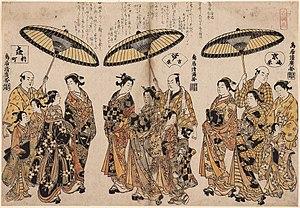
Shinmachi est un ancien quartier de plaisir ou district de courtisanes 遊廓、遊郭 à Osaka, dans l'arrondissement de Nishi-ku, construit entre 1615 et 1623 et exploité jusqu'à sa destruction pendant la Seconde Guerre mondiale. Situé à environ deux kilomètres au sud de Nakano-shima, c'est de nos jours surtout une attraction touristique et un site historique.
Le hanamachi ou kagai est le nom que l'on donne aux quartiers du Japon dans lesquels vivent et exercent les geishas. On y trouve notamment les okiya, les ochaya ainsi que tous les commerces liés aux activités et besoins des geishas.